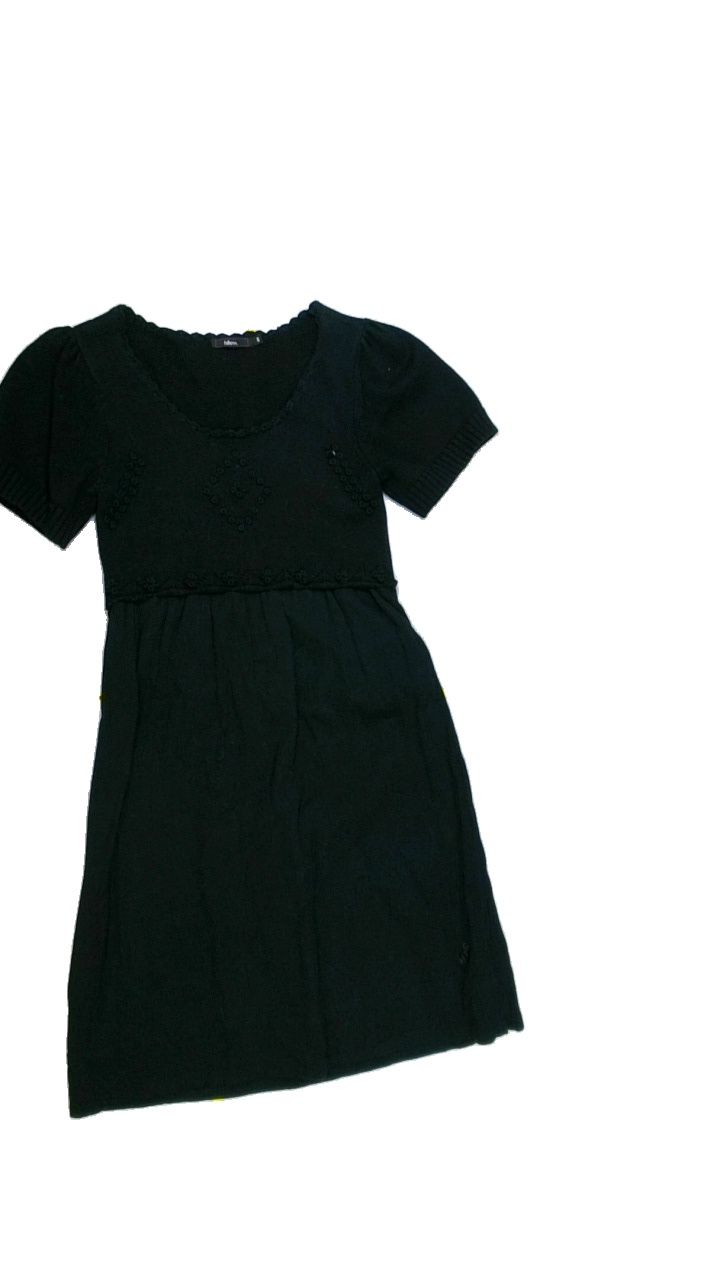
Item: Dress (Ladies)
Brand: Hillevi
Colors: Black
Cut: Regular, C-collar
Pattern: Lace
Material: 100%cotton
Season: All
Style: No trend
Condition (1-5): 3
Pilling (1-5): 4
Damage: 1
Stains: No
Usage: Export
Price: <50